Melinda May

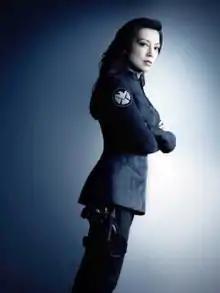
Ming-Na Wen as Melinda May in a promotional image for season four

Melinda Qiaolian May, also known as The Cavalry, is a fictional character that originated in the Marvel Cinematic Universe before appearing in Marvel Comics. The character, created by Joss Whedon, Jed Whedon and Maurissa Tancharoen, first appeared in the pilot episode of "Agents of S.H.I.E.L.D." in September 2013, and has continually been portrayed by Ming-Na Wen.